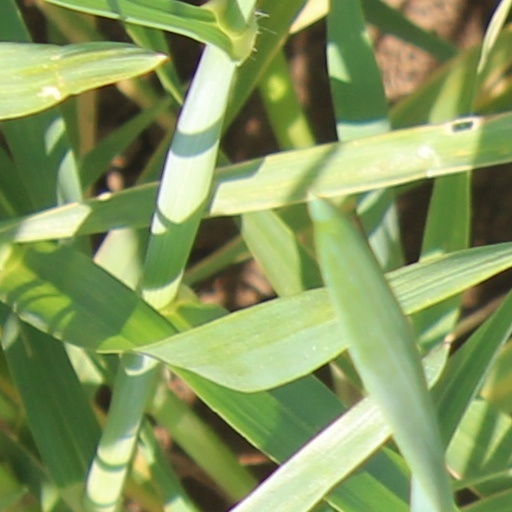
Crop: wheat